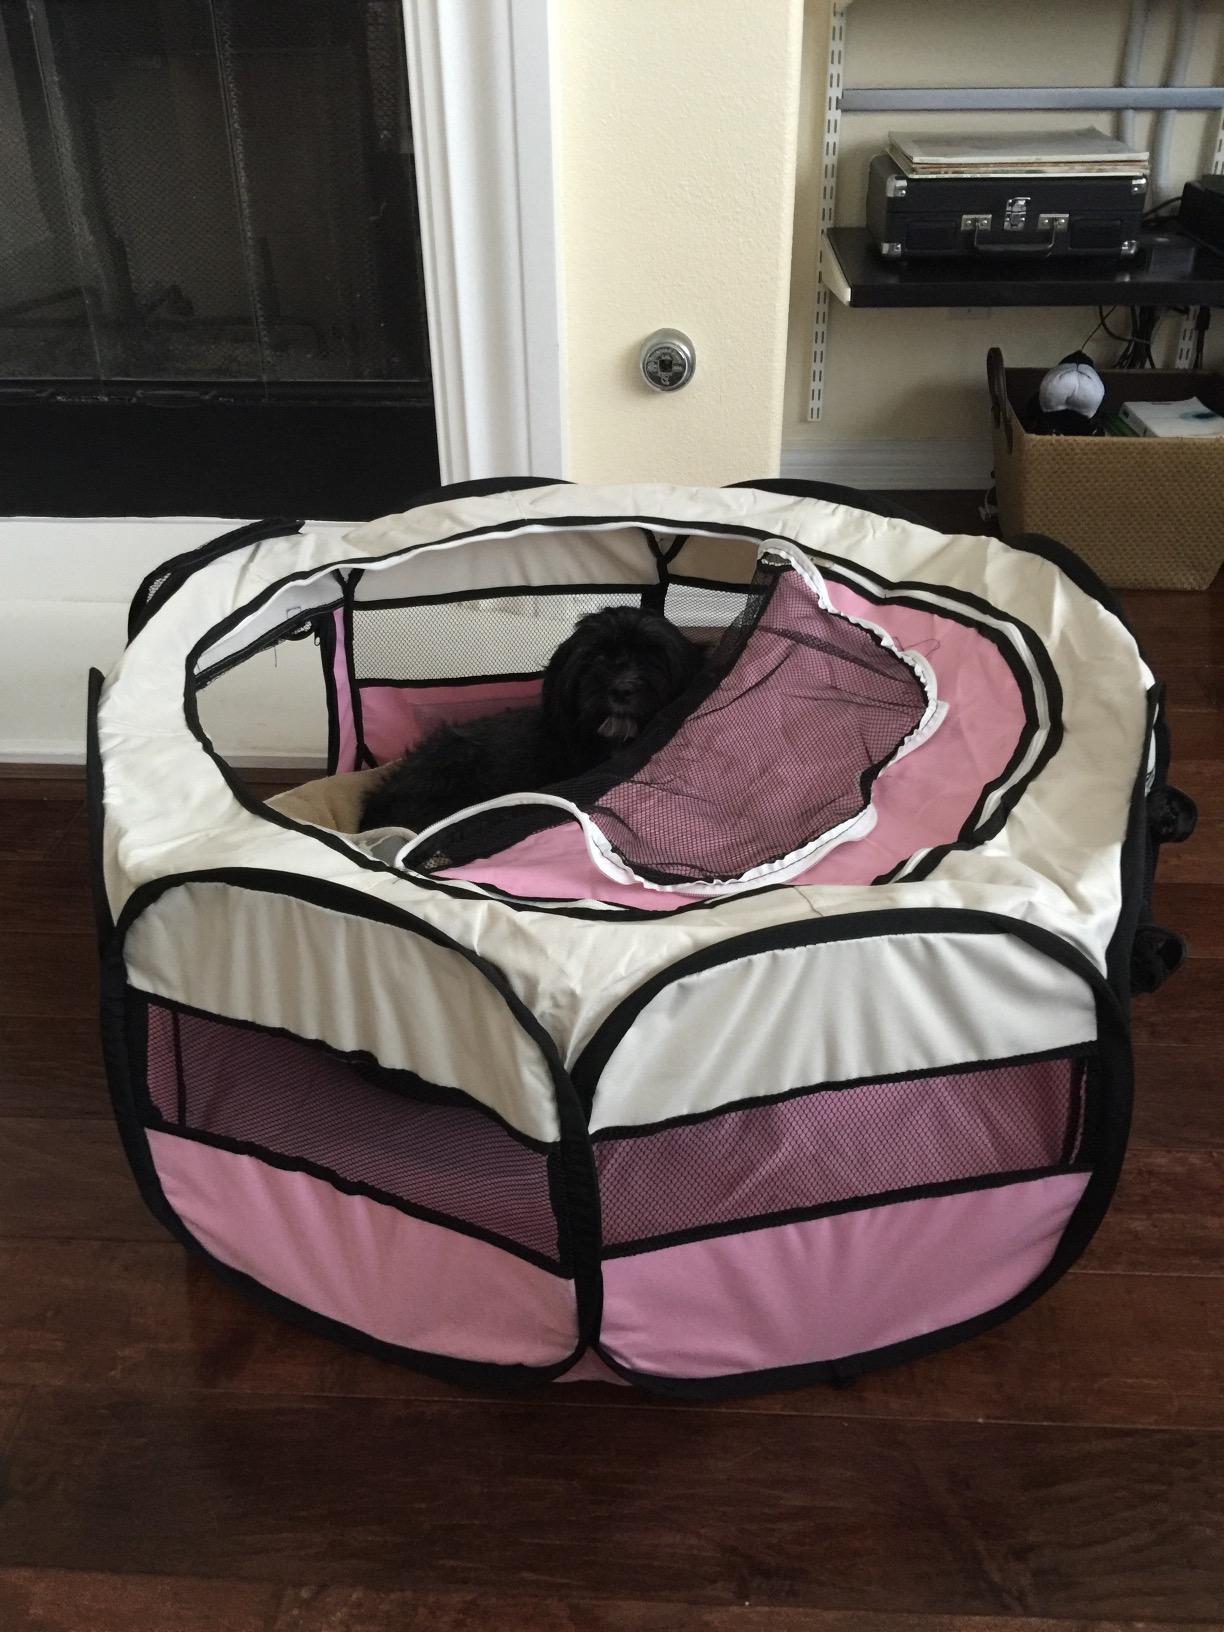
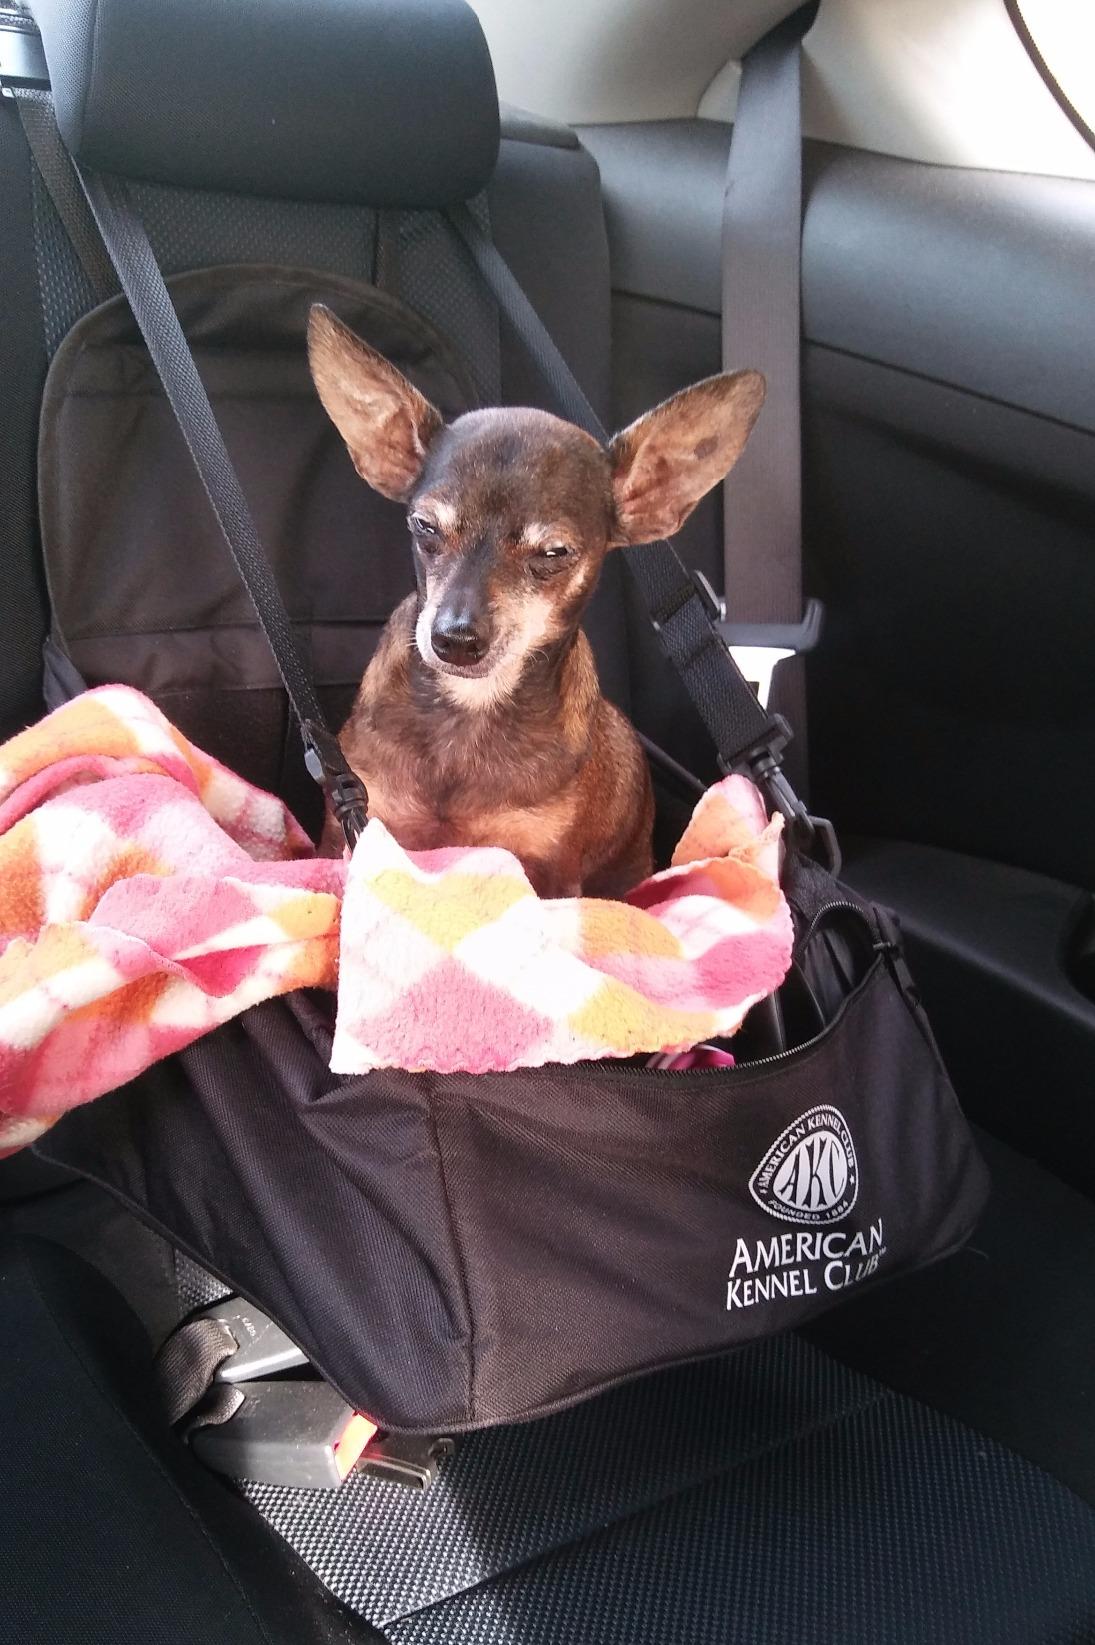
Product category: items_kennel
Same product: no